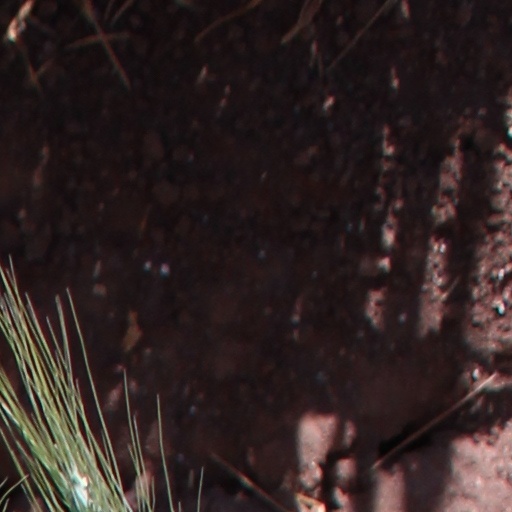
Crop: wheat